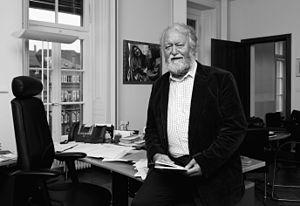
Pascal Corminboeuf